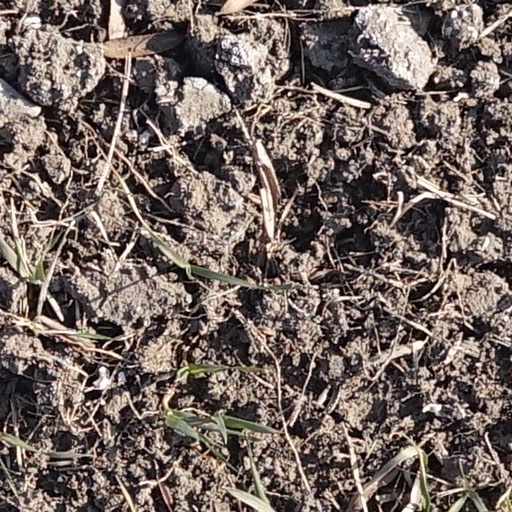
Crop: wheat